Pattie Ruffner Jacobs

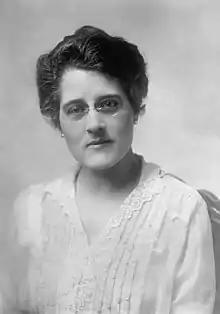
Jacobs, c. 1918-21

Pattie Ruffner Jacobs (sometimes spelled Patti or Patty; October 2, 1875 – December 22, 1935) was an American suffragist from Birmingham, Alabama. She was inducted into the Alabama Women's Hall of Fame in 1978.